Yelena Isinbayeva

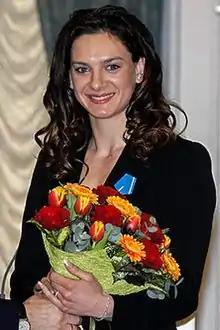
Isinbayeva with a winner's bouquet

In 2012, Isinbayeva became an for Vladimir Putin during the 2012 Russian presidential election. In November 2017, she joined PutinTeam, a social movement to support Putin and his 2018 Russian presidential campaign.